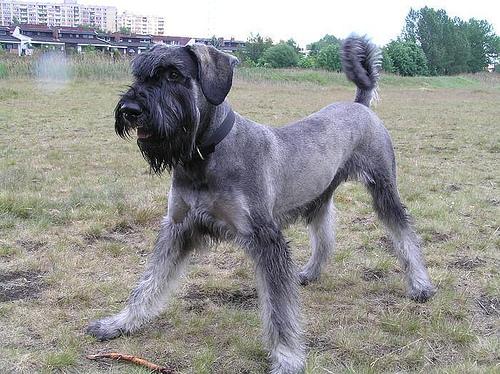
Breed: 232-n000089-giant_schnauzer